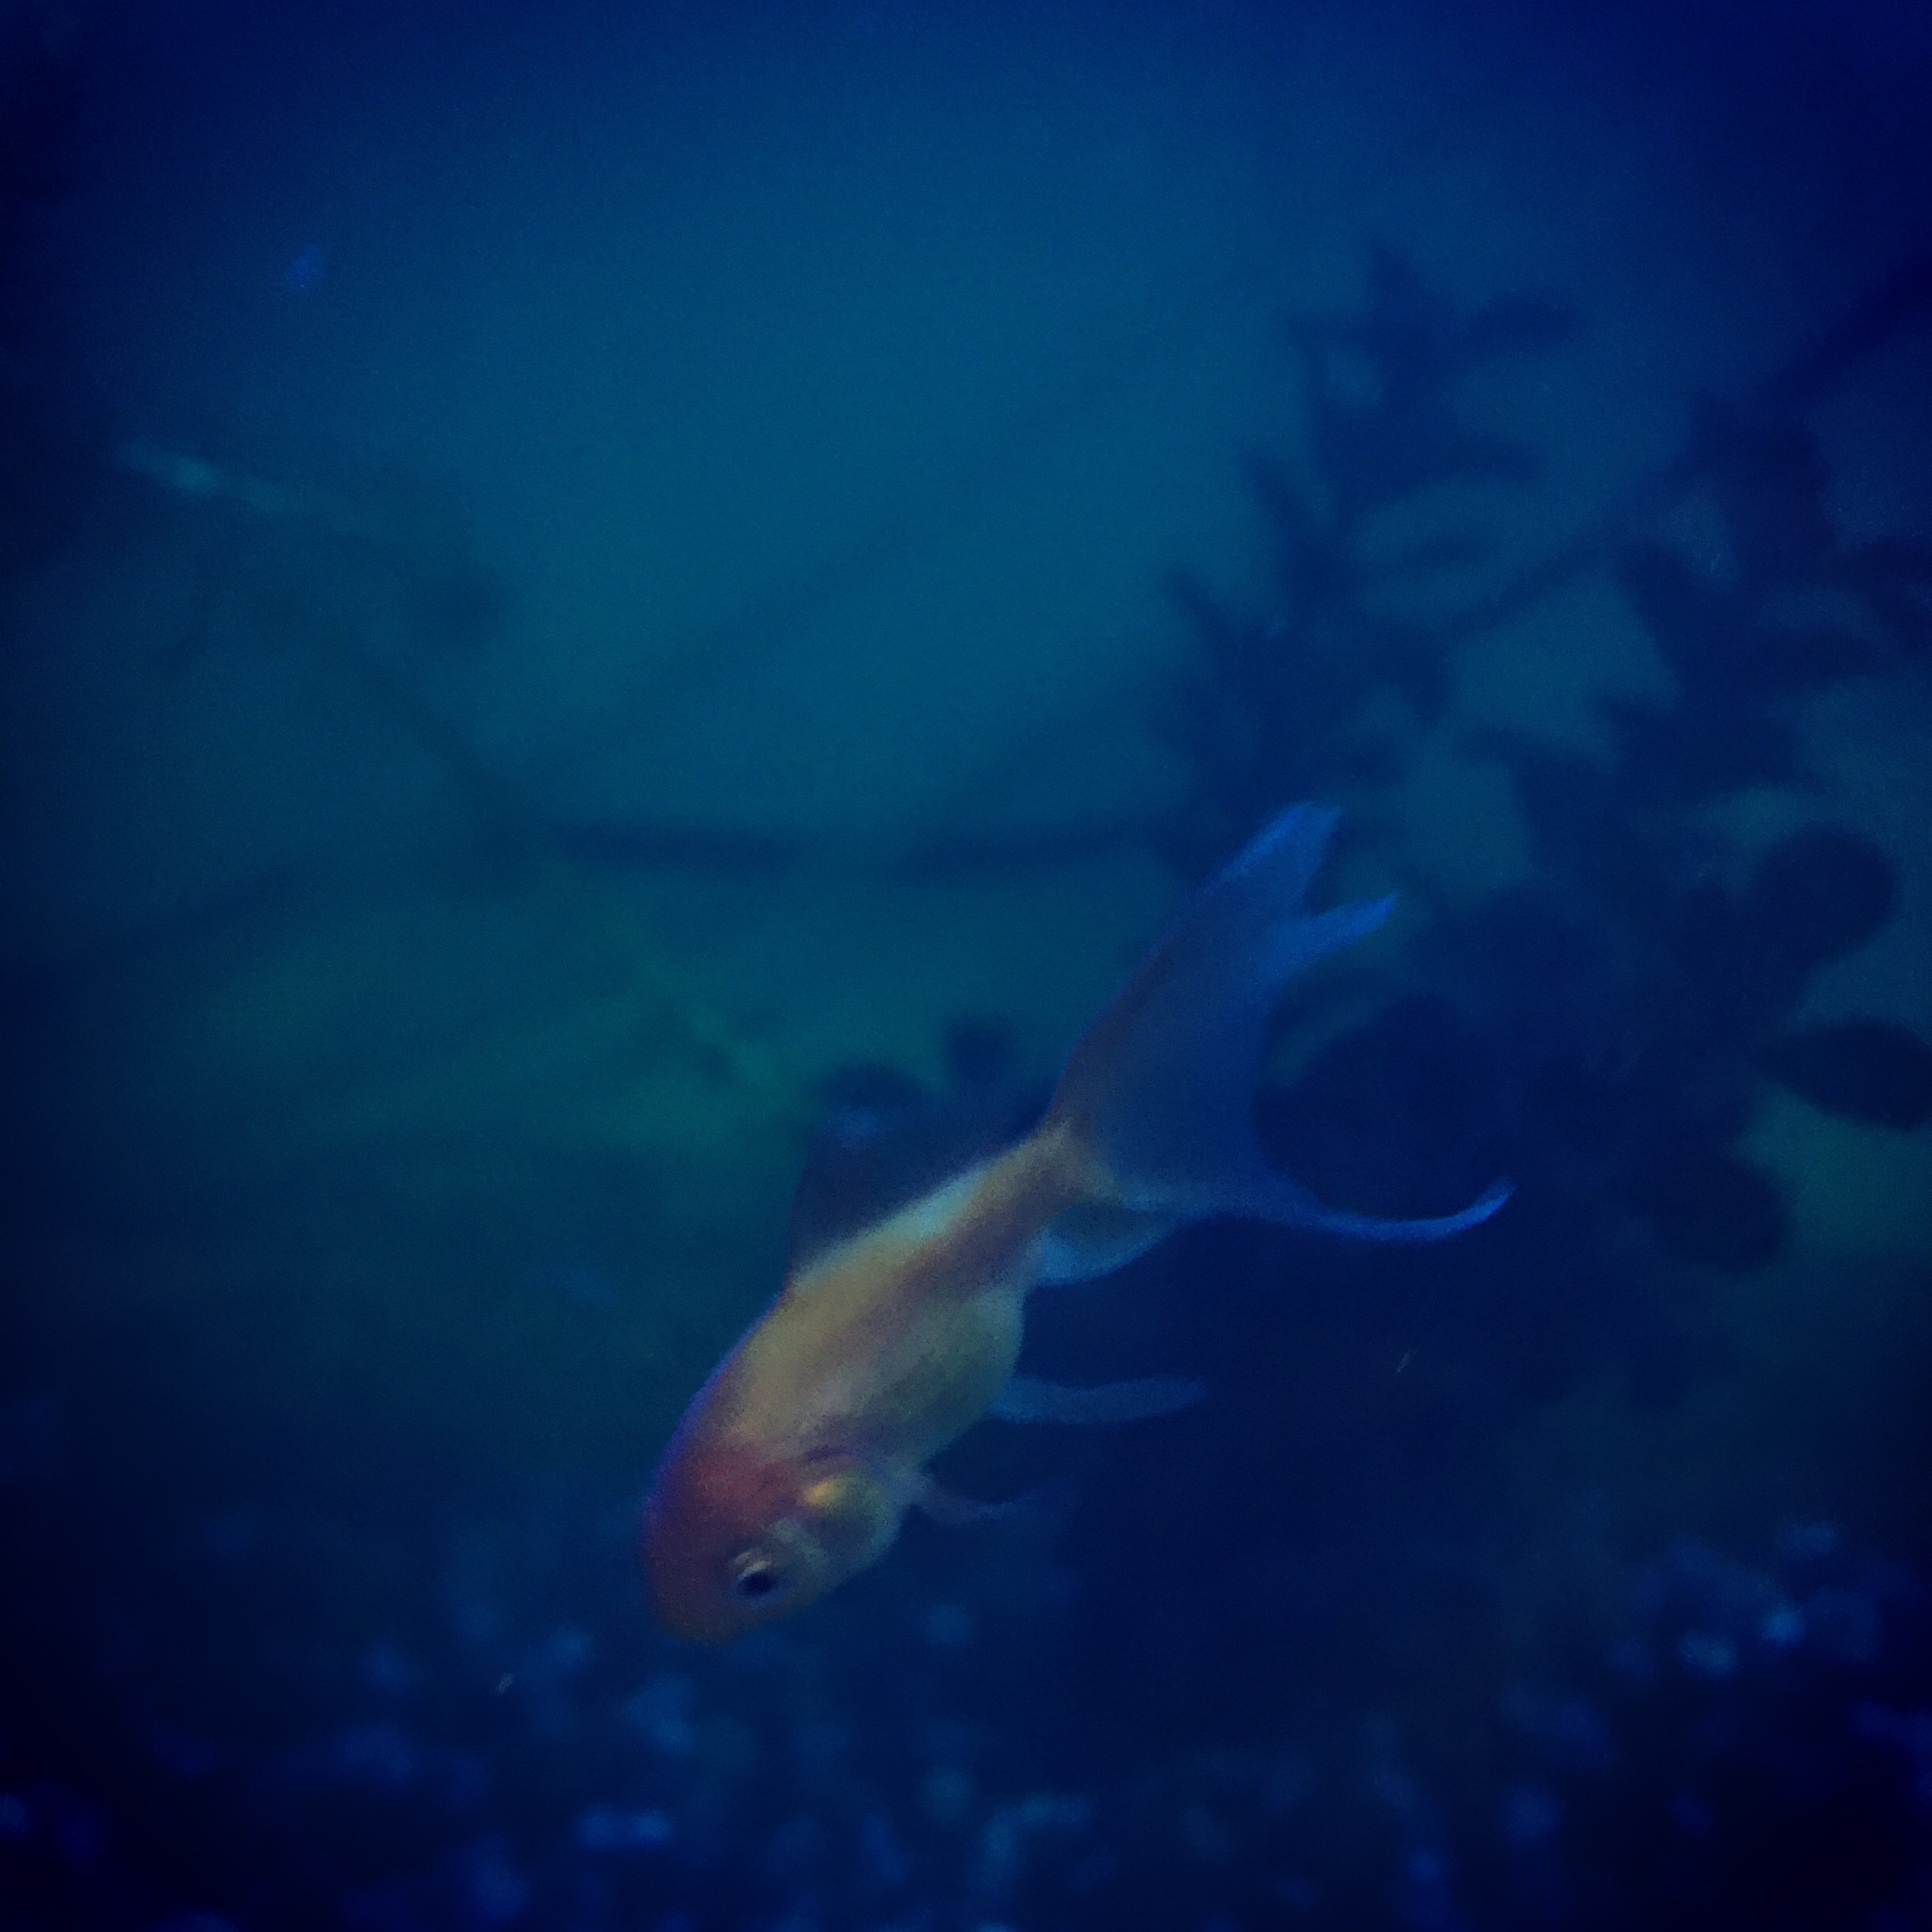
underwater, biology, fish, reef, project365, 065, marine biology